Bude

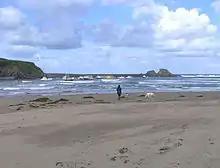
The Haven, the Atlantic Ocean and the beach at Bude

Bude became popular in Victorian times for sea bathing, inspired by the Romantic movement. The ladies used Crooklets Beach while the gentlemen were segregated to Summerleaze. Workers flocked to Bude for the building of the canal, but as shipping dwindled, and the railway reached dominance, Bude concentrated on the emergent tourist trade. By 1926, there were 59 boarding houses and 5 hotels: the Falcon, Grenville, Globe, Norfolk and the Commercial.